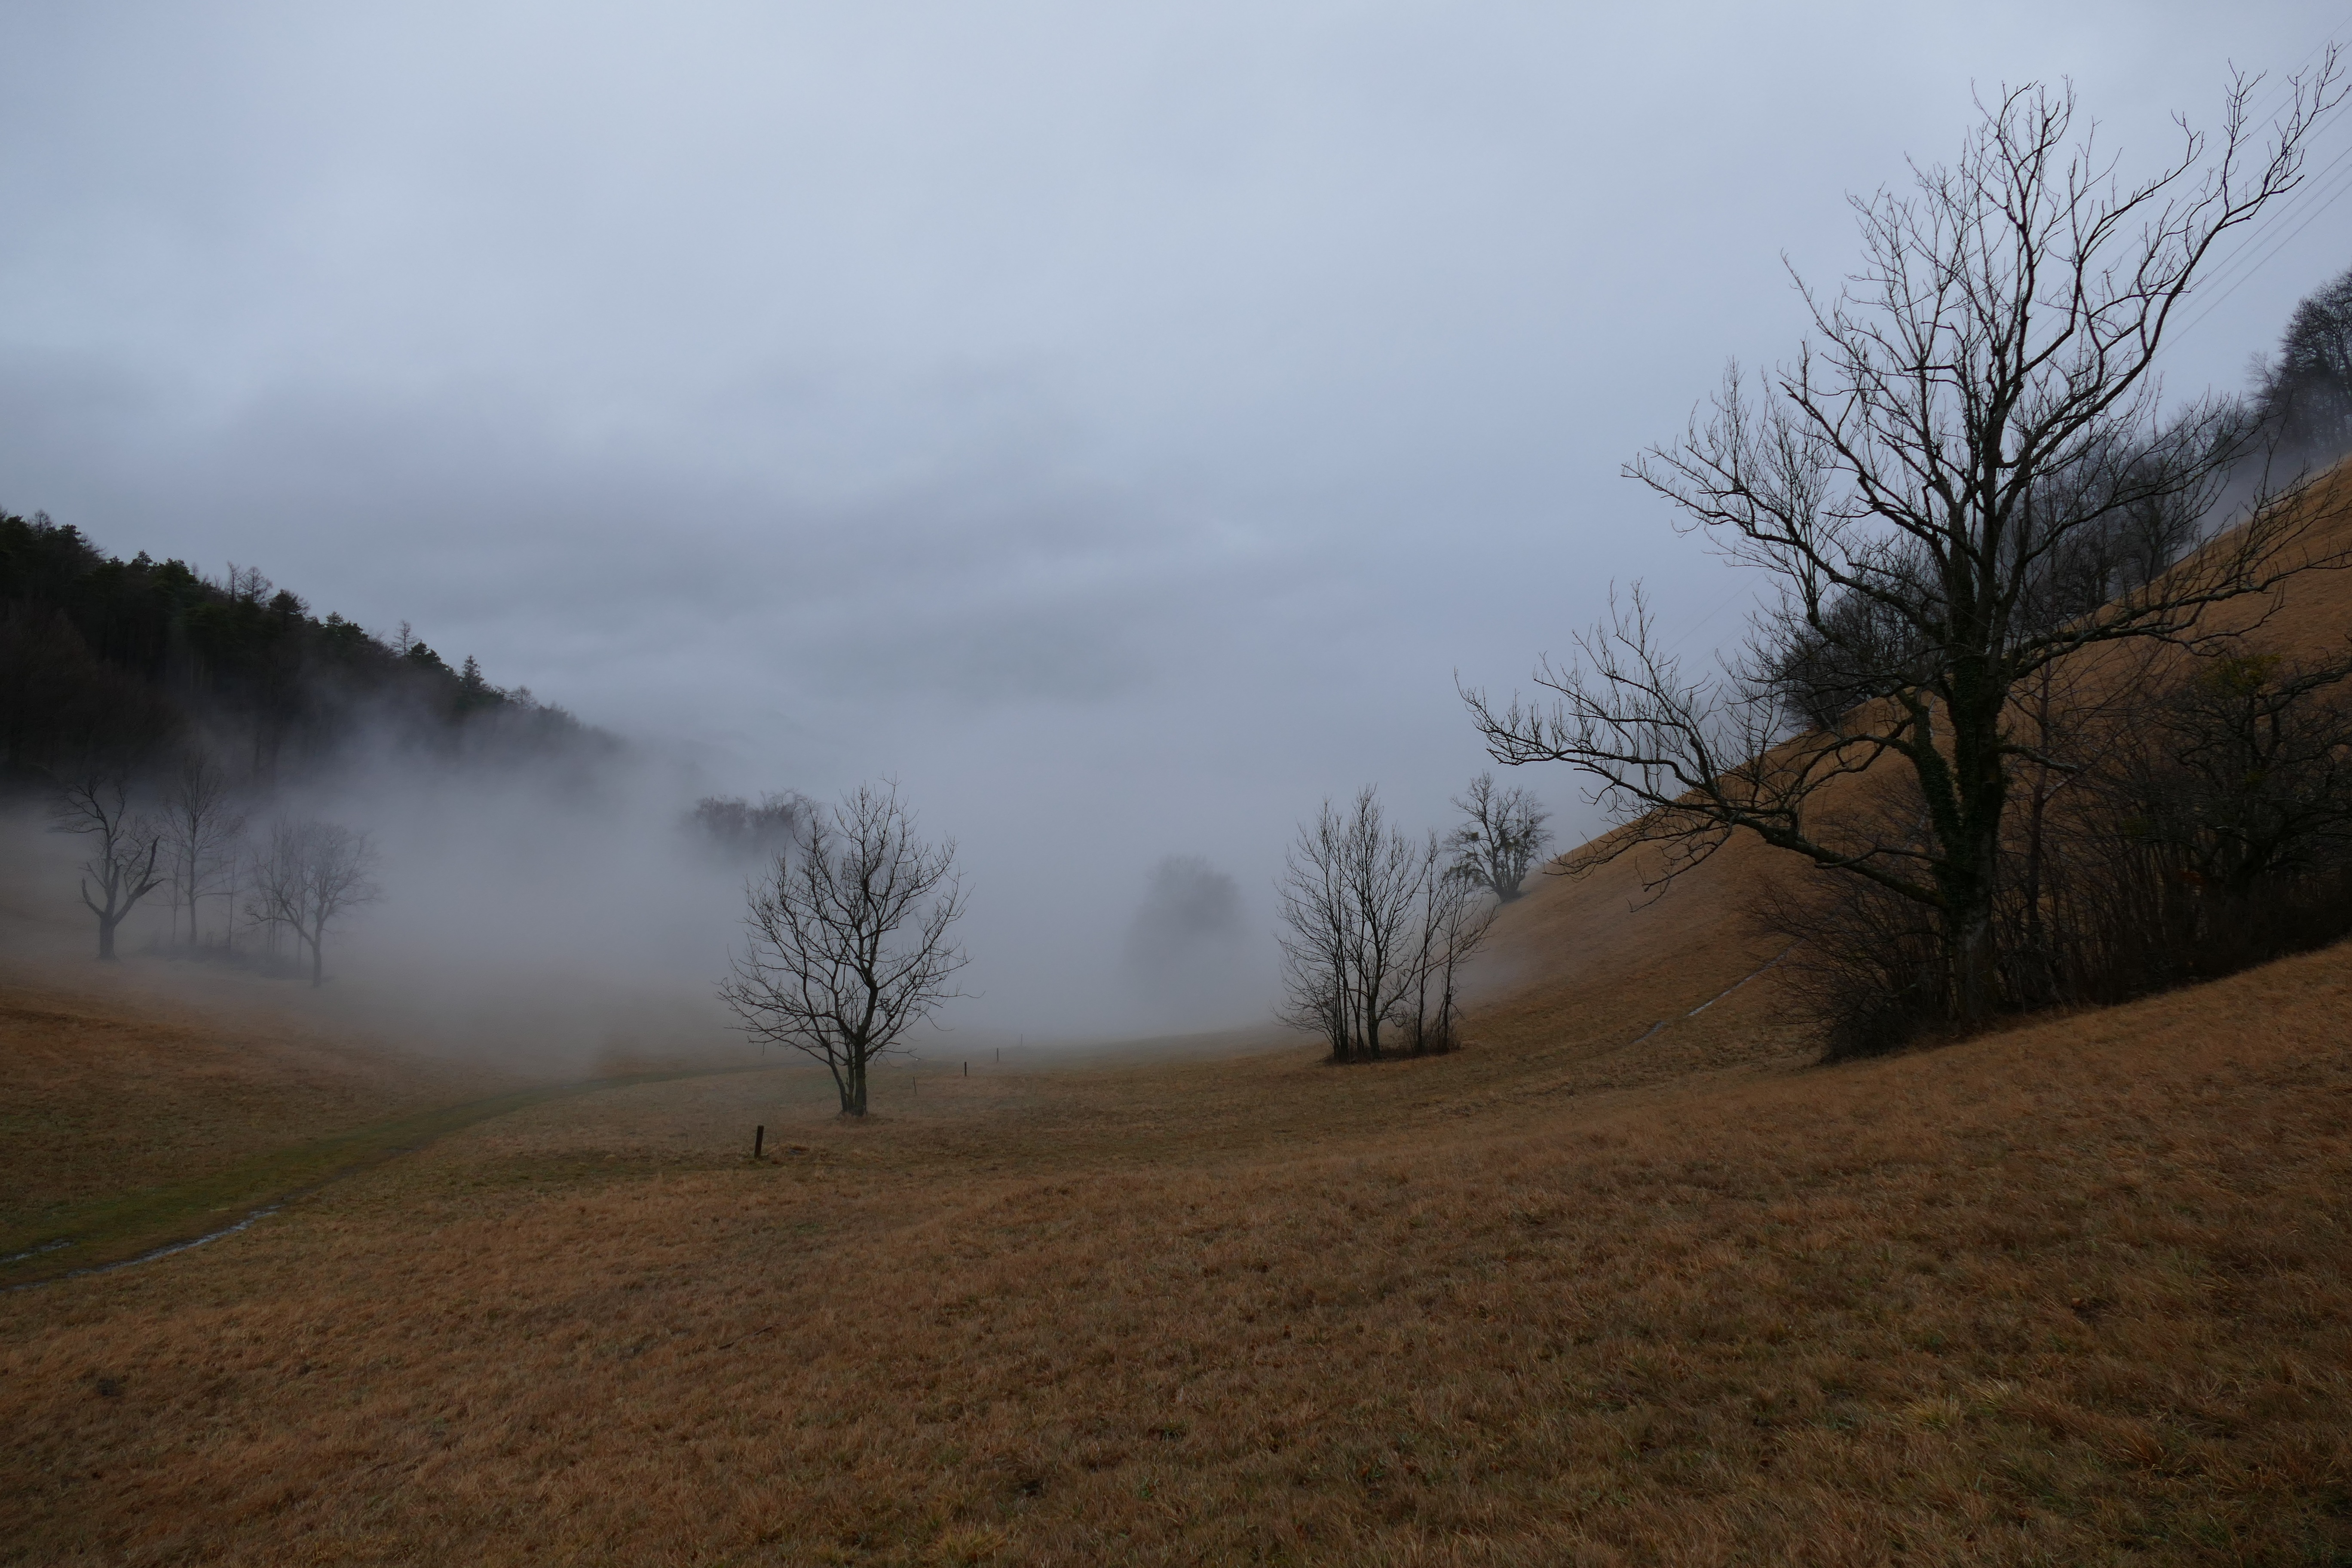
landscape, tree, nature, forest, grass, wilderness, mountain, winter, cloud, fog, sunrise, mist, field, prairie, sunlight, morning, hill, dawn, dusk, evening, autumn, weather, season, mysterious, habitat, rural area, natural environment, atmospheric phenomenon, woody plant